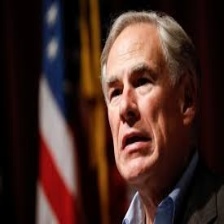
Species: LOONEY BIRDS
Scientific name: LUNATICUS AMERICONIS